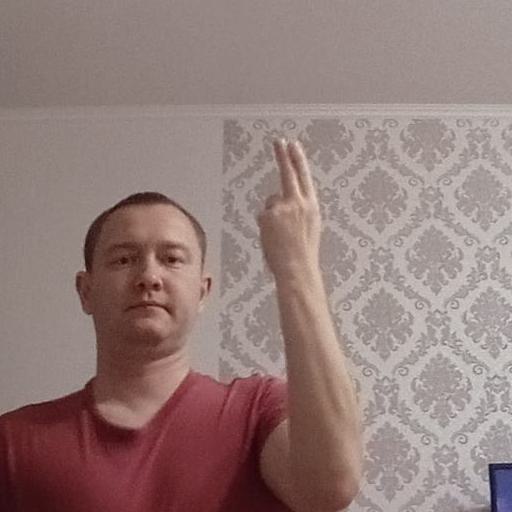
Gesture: two_up_inverted